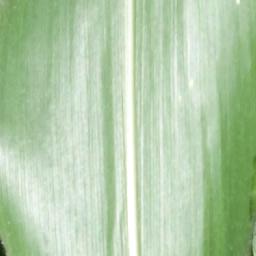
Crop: corn
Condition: (maize)_healthy